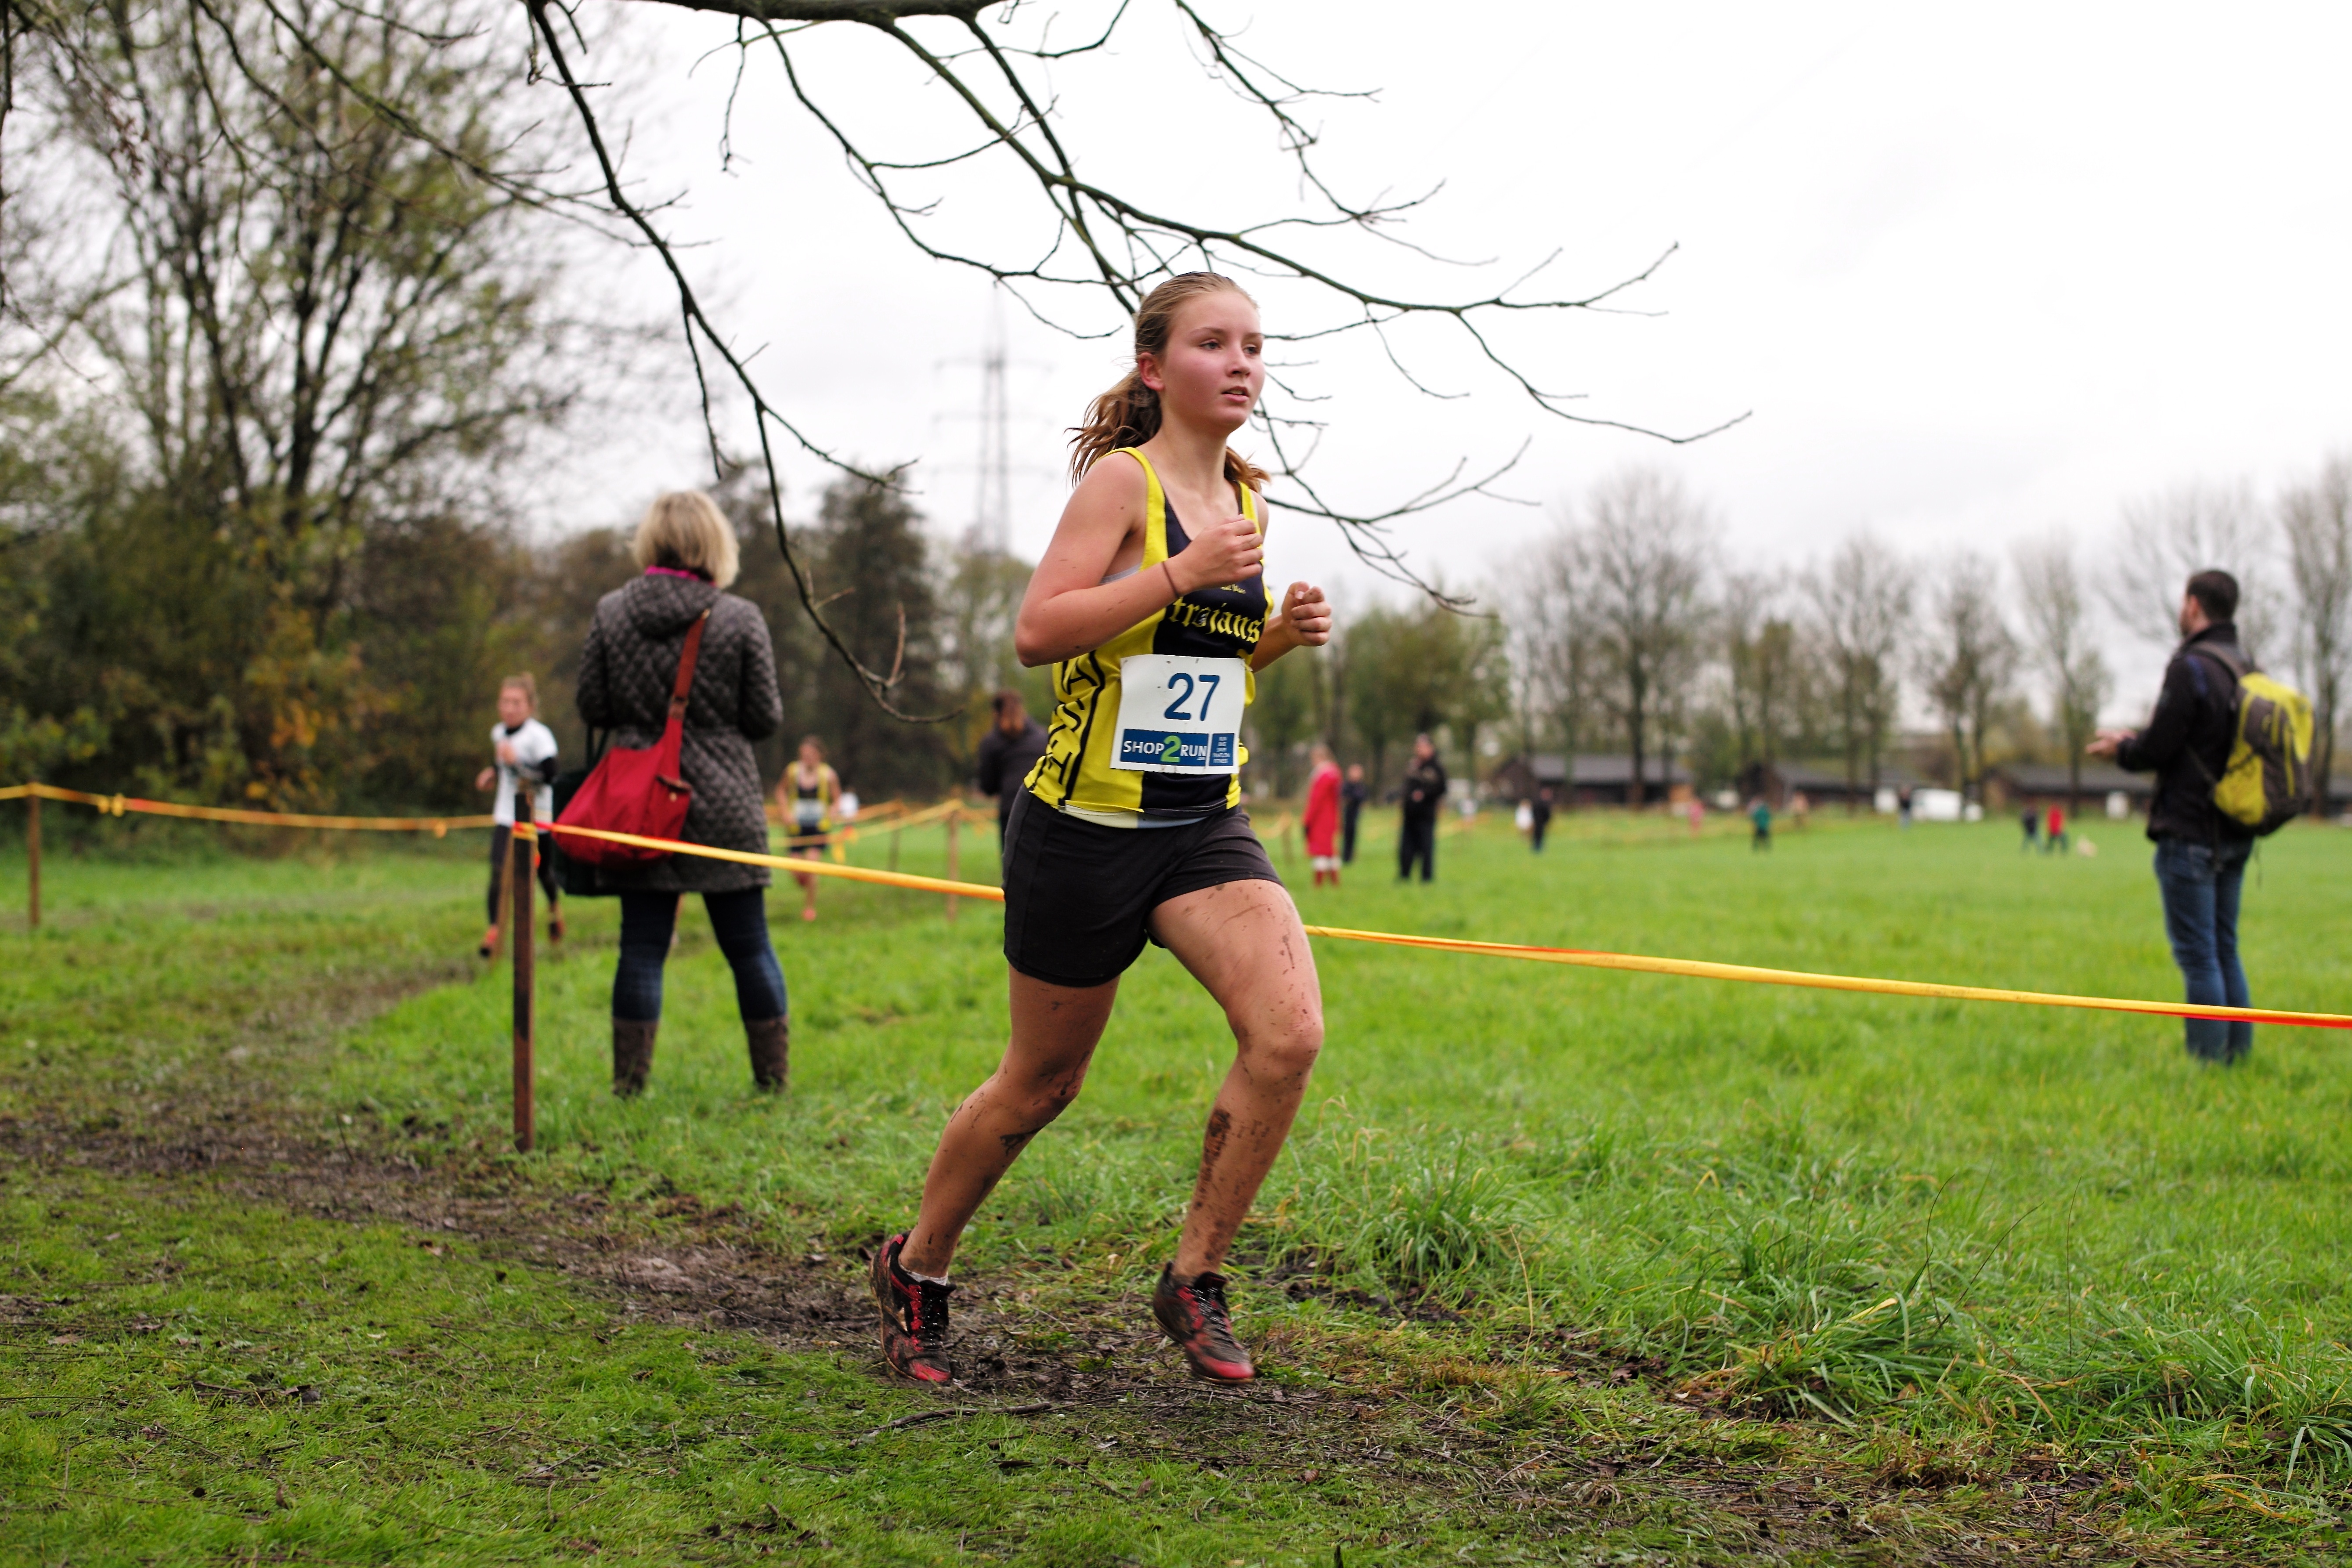
person, running, recreation, race, sports, endurance, athletics, sprint, physical exercise, outdoor recreation, human action, individual sports, endurance sports, ultramarathon, duathlon, long distance running, cross country running, cross country cycling